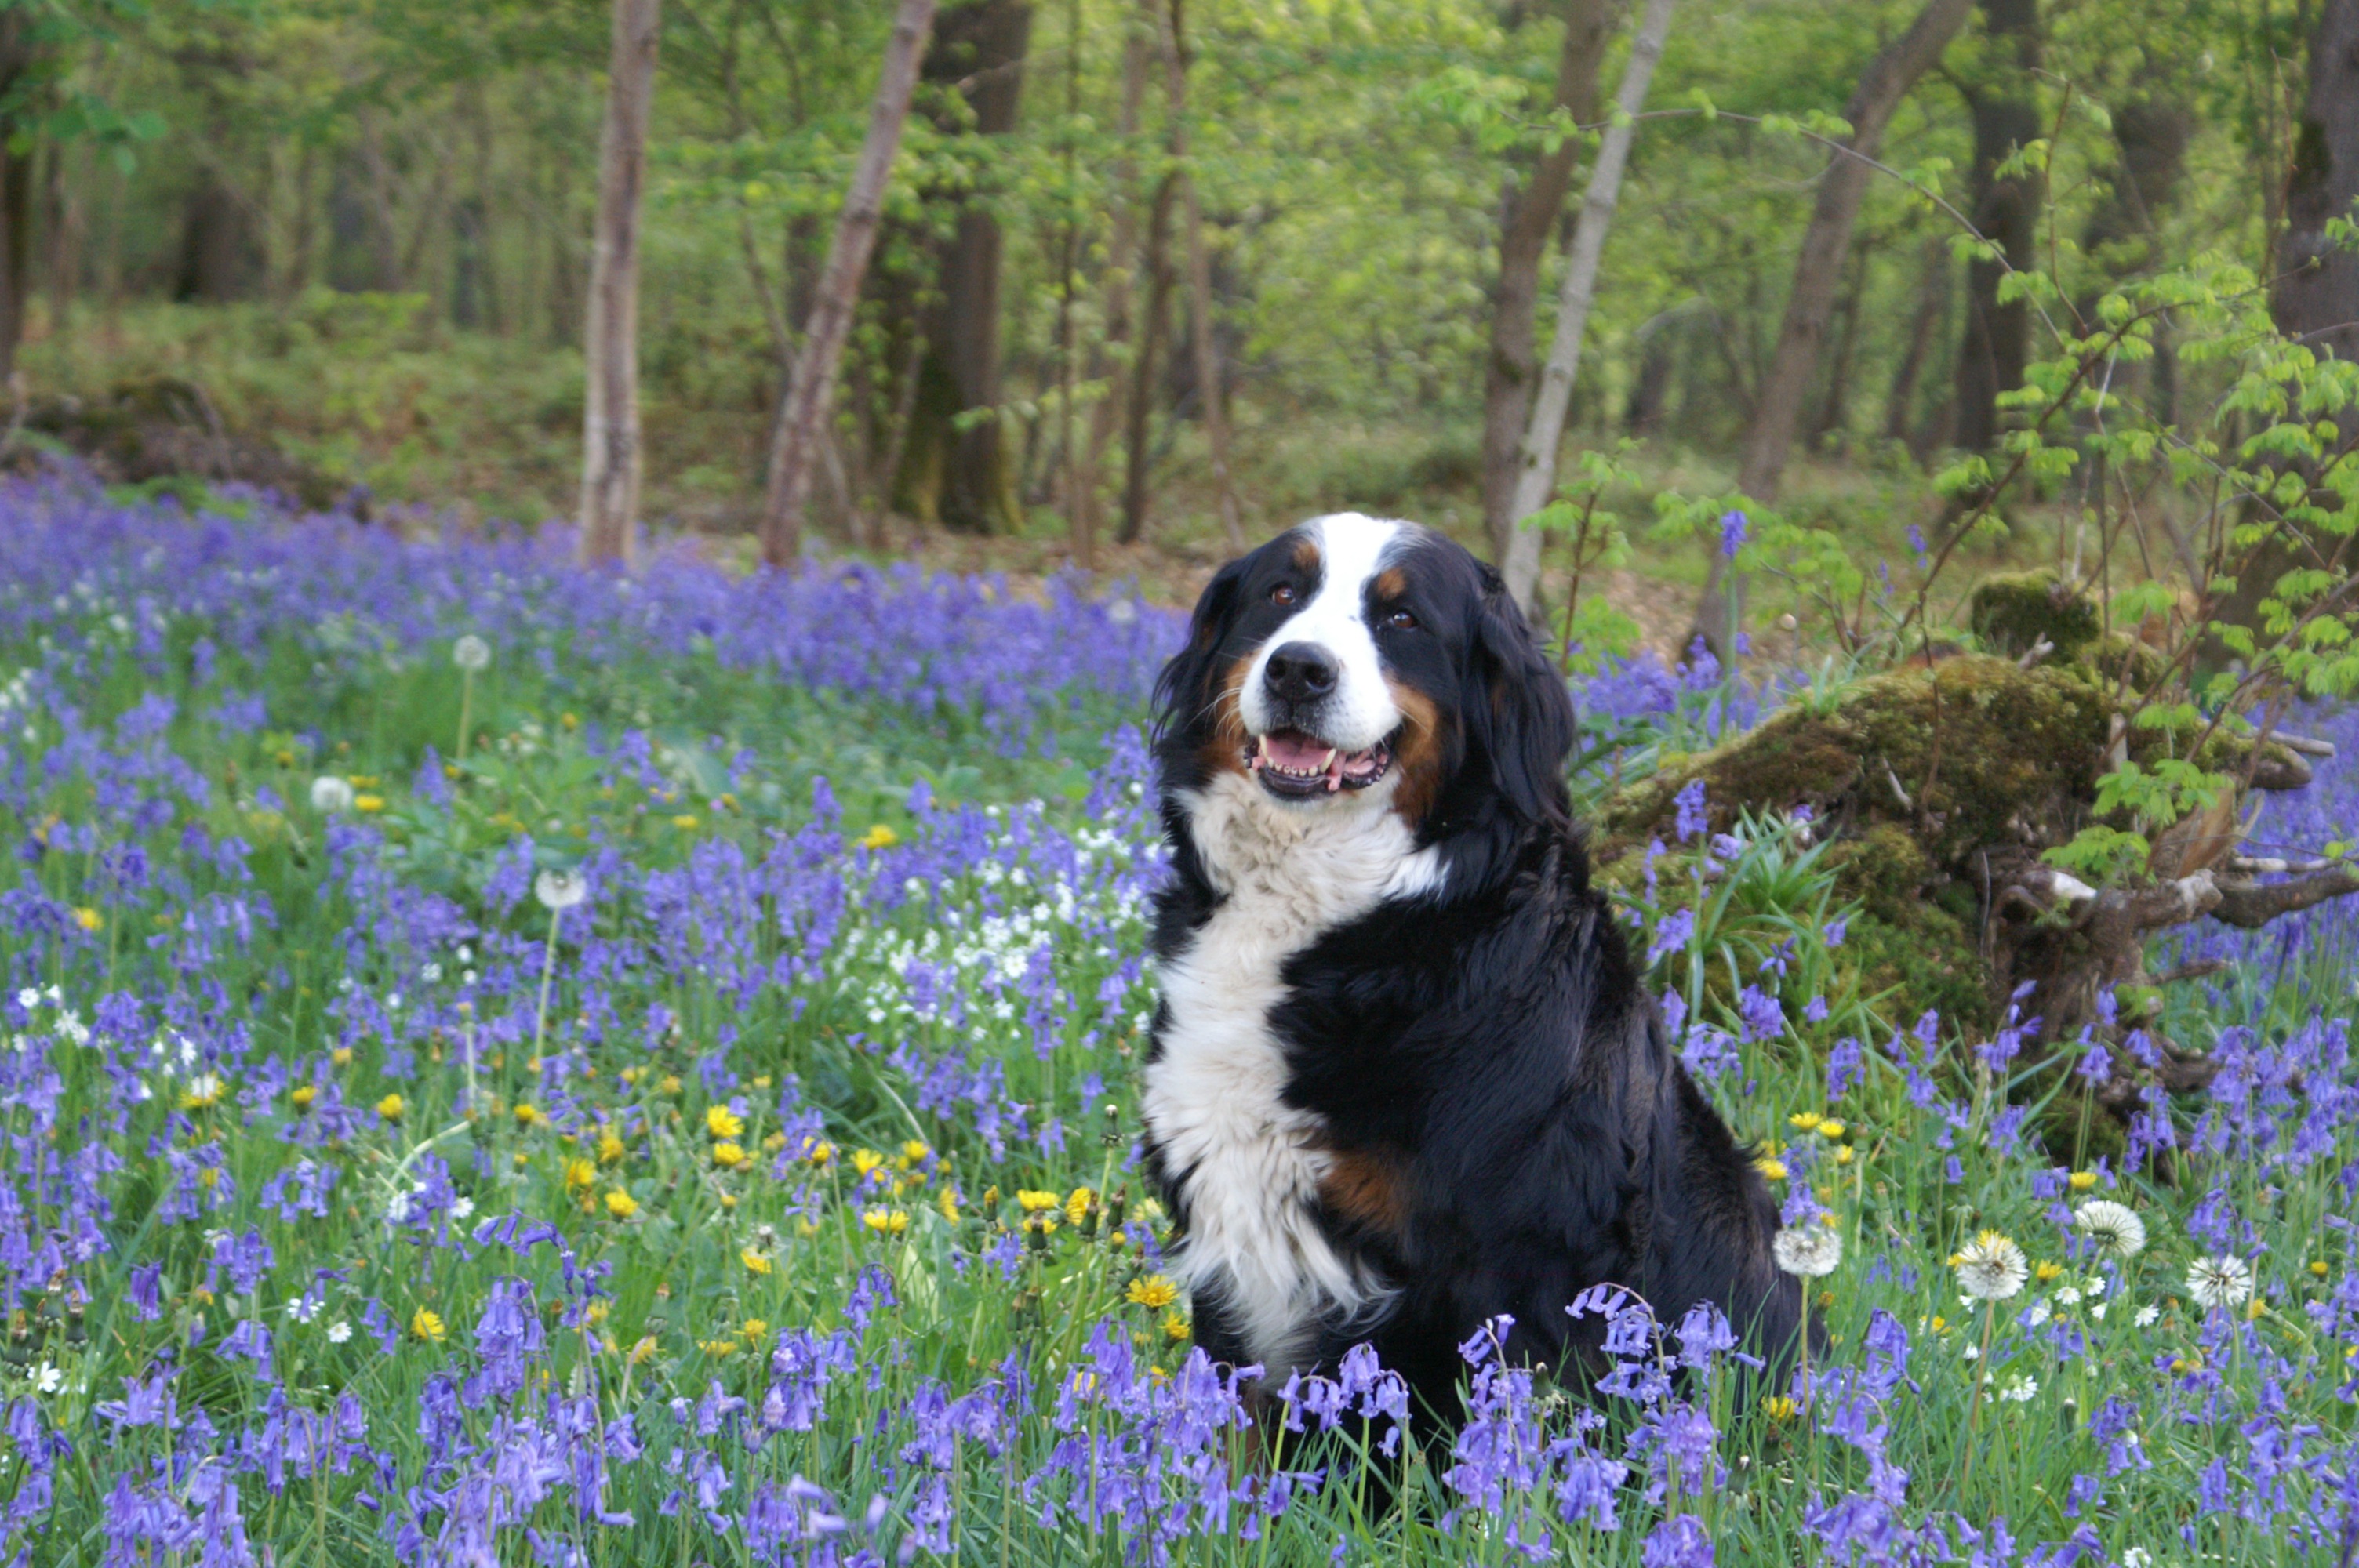
forest, wood, meadow, flower, dog, spring, mammal, purple flowers, violet, undergrowth, violets, bernese mountain dog, dog like mammal